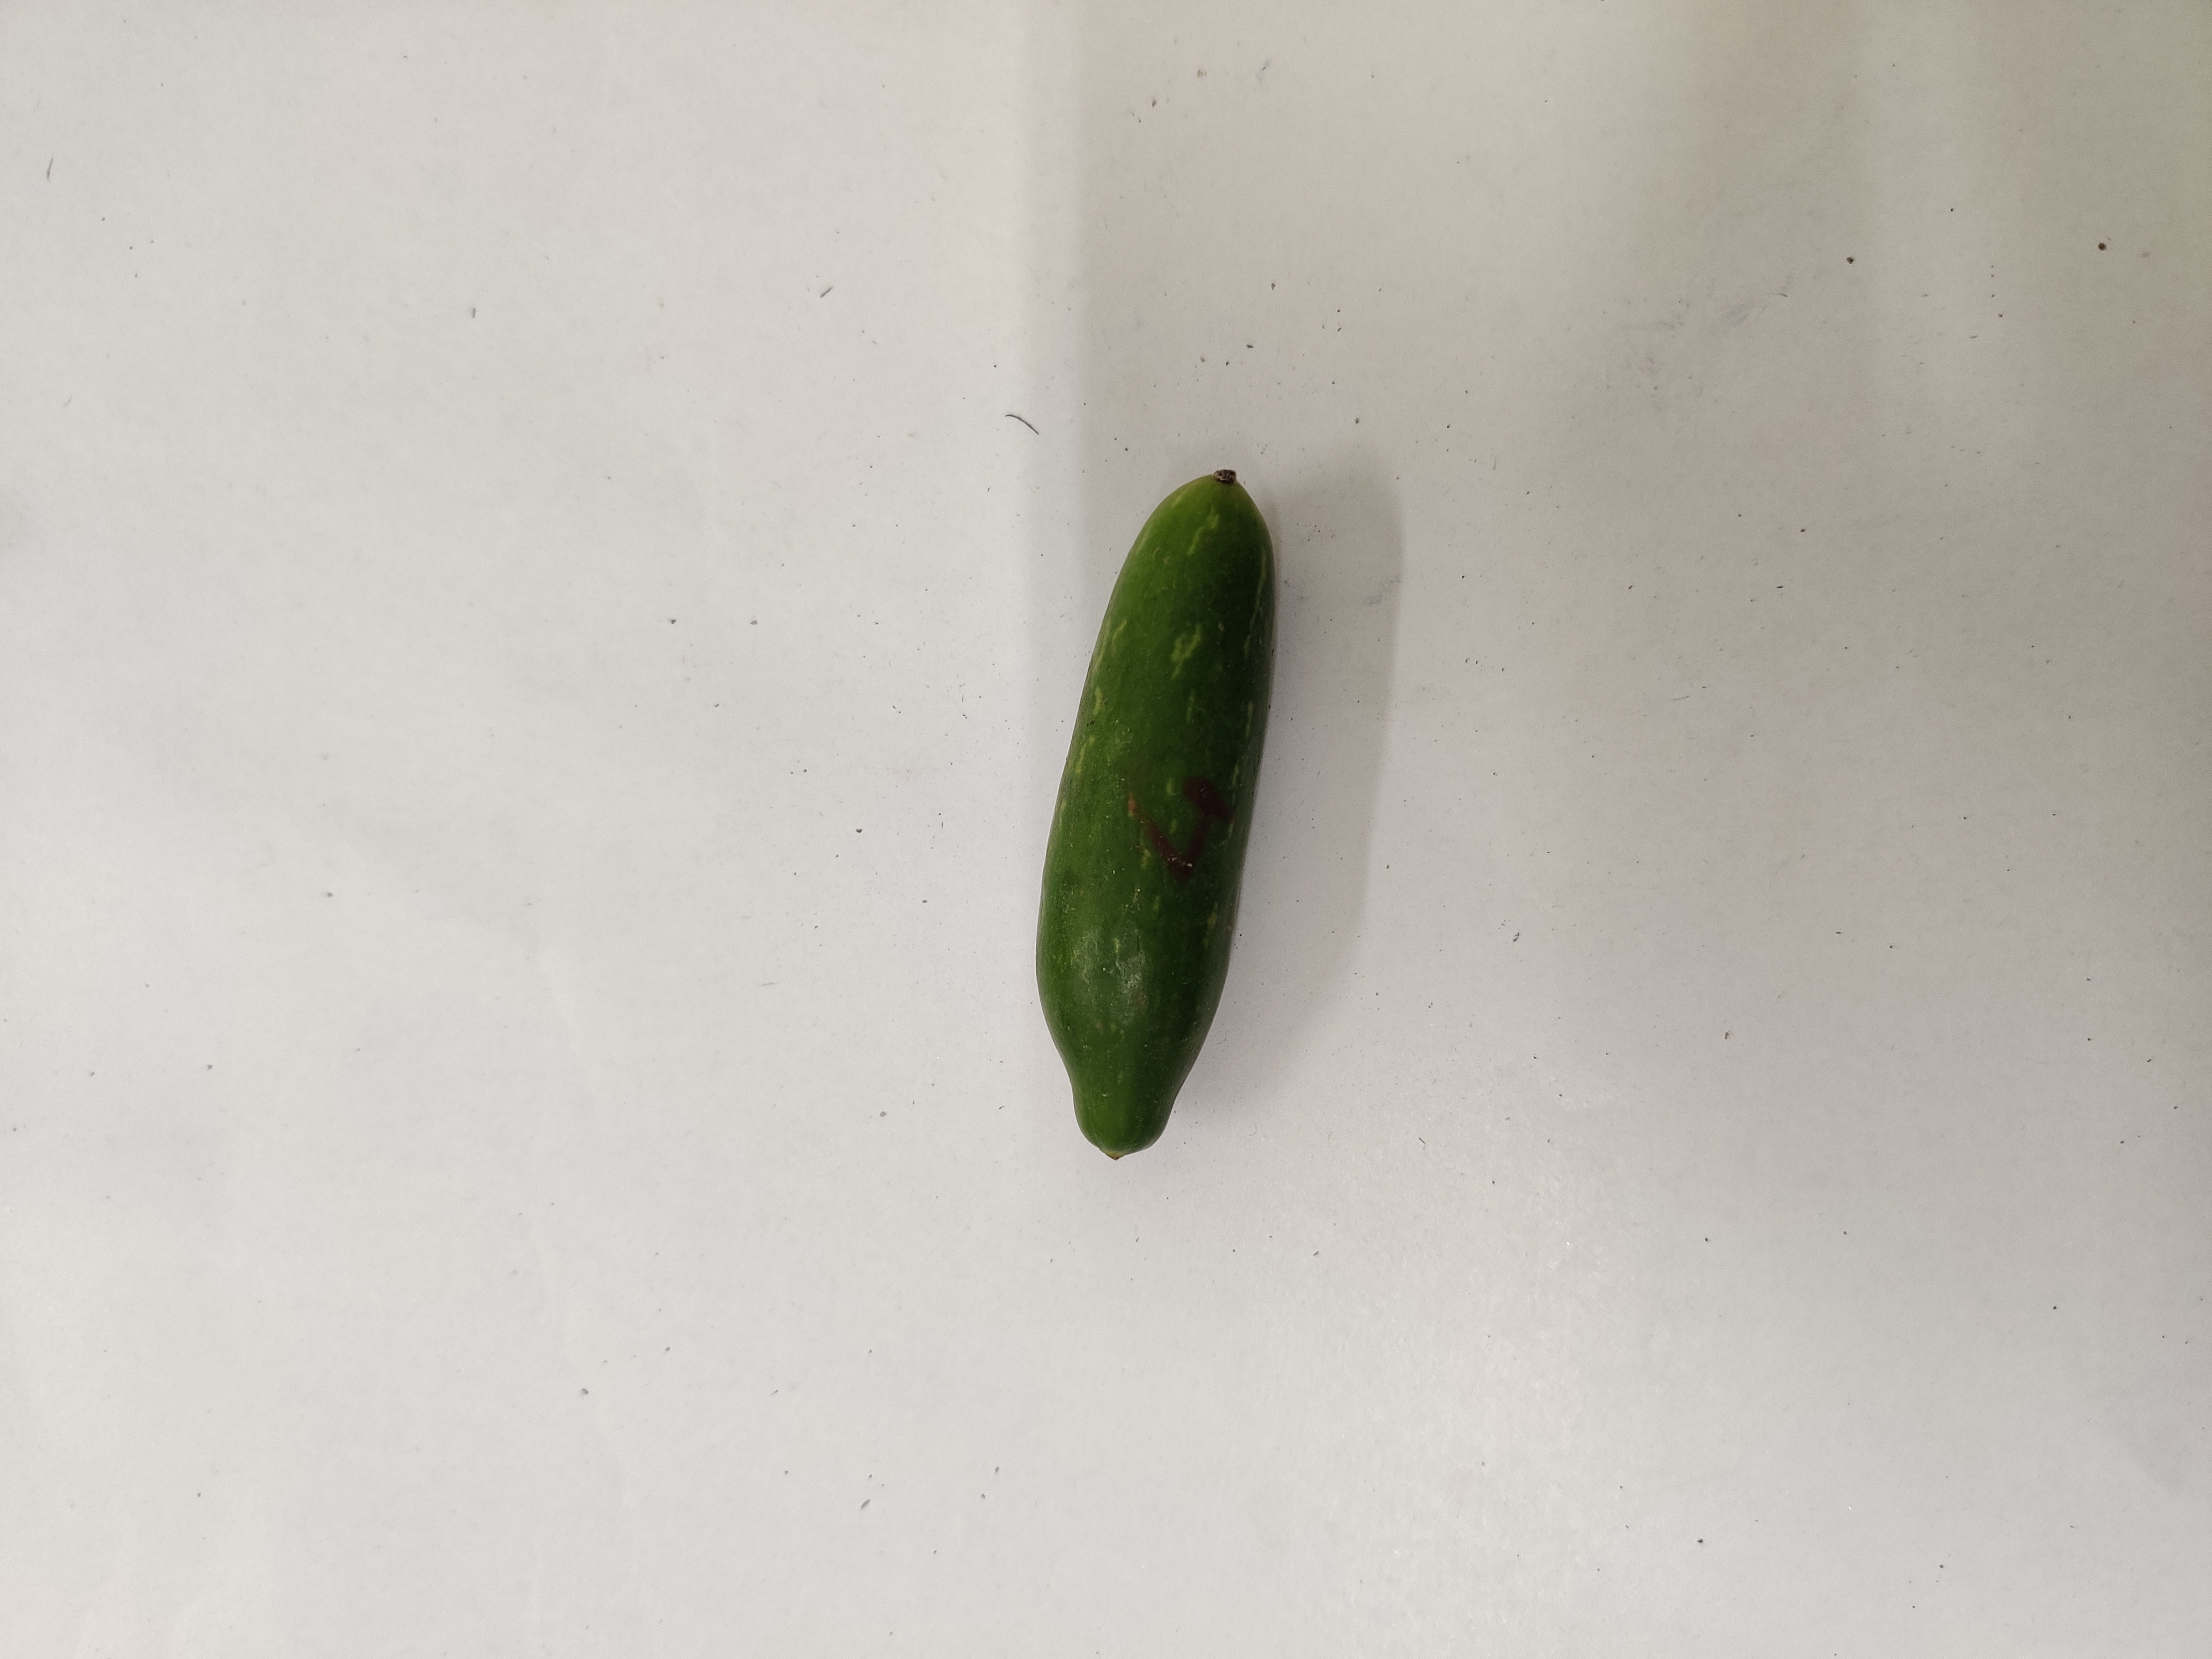
Crop: Ivy Gourd
Condition: Fresh